Western Roman Empire

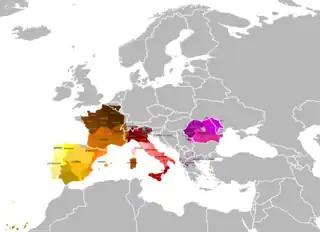
Romance languages, languages that developed from Latin following the collapse of the Western Roman Empire, are spoken in Western Europe to this day, with the exception of Romanian, which developed from the Latin spoken in the eastern provinces and the early Eastern Empire. Their extent in Western Europe almost reflects the continental borders of the old Empire.

Although other Eastern emperors occasionally attempted to campaign in the West, none were as successful as Justinian. After 600, events conspired to drive the Western provinces out of Constantinople's control, with imperial attention focused on the pressing issues of war with Sasanian Persia and then the rise of Islam. For a while, the West remained important, with Emperor Constans II ruling from Syracuse in Sicily a Roman Empire that still stretched from North Africa to the Caucasus in the 660s. Thereafter, imperial attention declined, with Constantinople itself being besieged in the 670s, renewed war with the Arabs in the 680s, and then a period of chaos between 695 and 717, during which time Africa was finally lost once and for all, being conquered by the Umayyad Caliphate. Through reforms and military campaigns, Emperor Leo III attempted to restore order in the Empire, but his doctrinal reforms, known as the Iconoclastic Controversy, were extremely unpopular in the West and were condemned by Pope Gregory III.